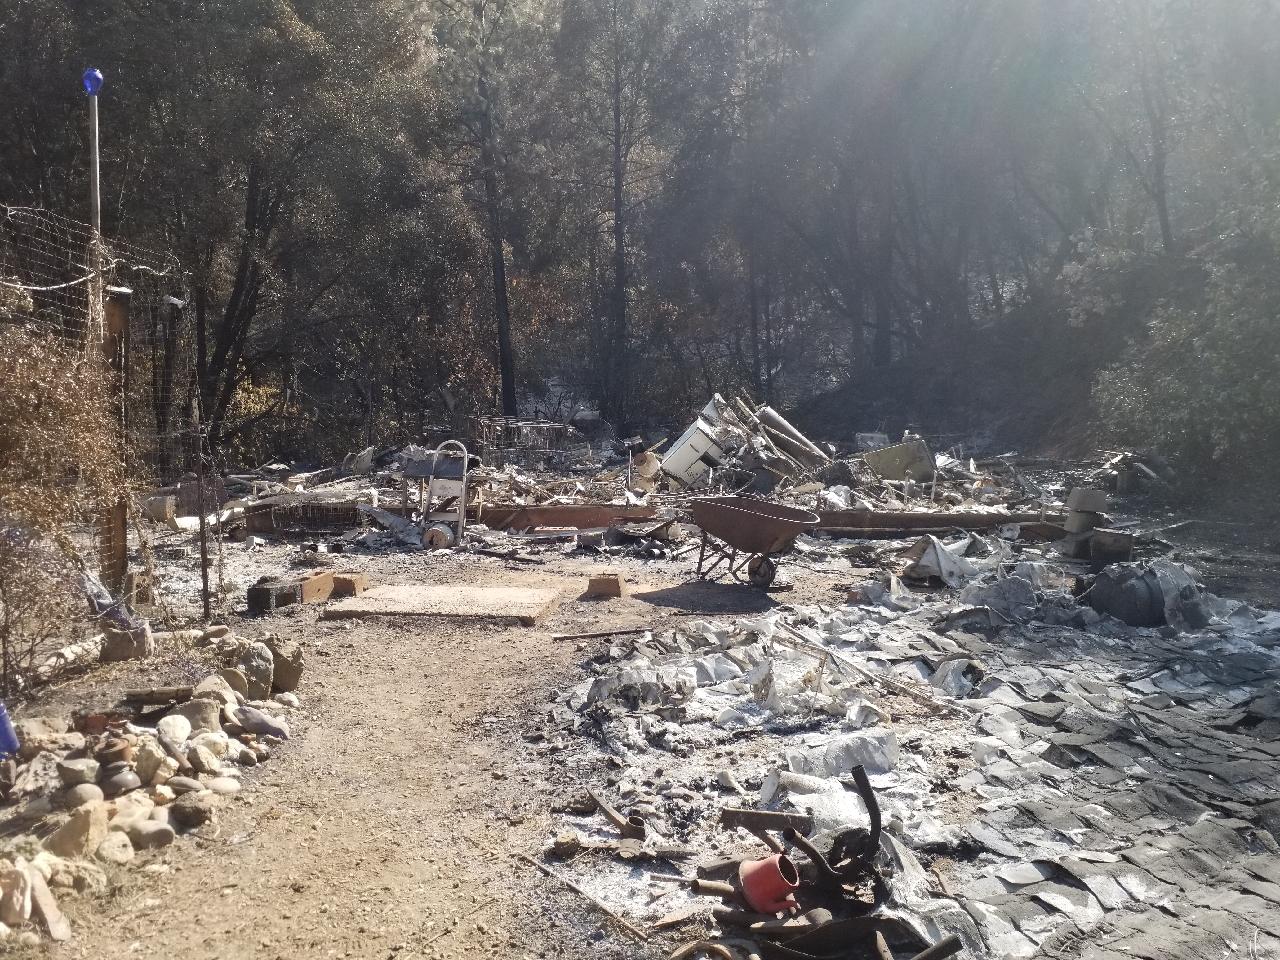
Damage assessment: destroyed